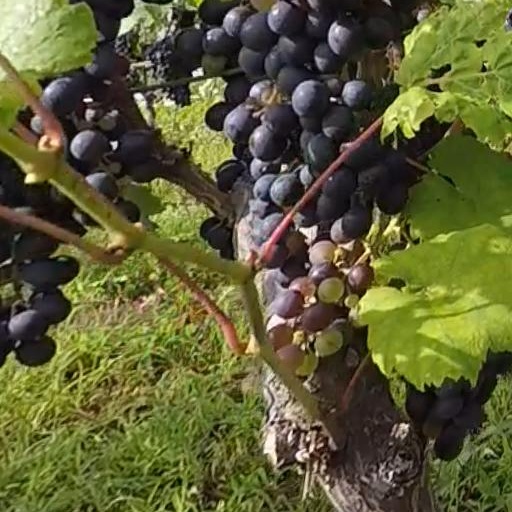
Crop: grape